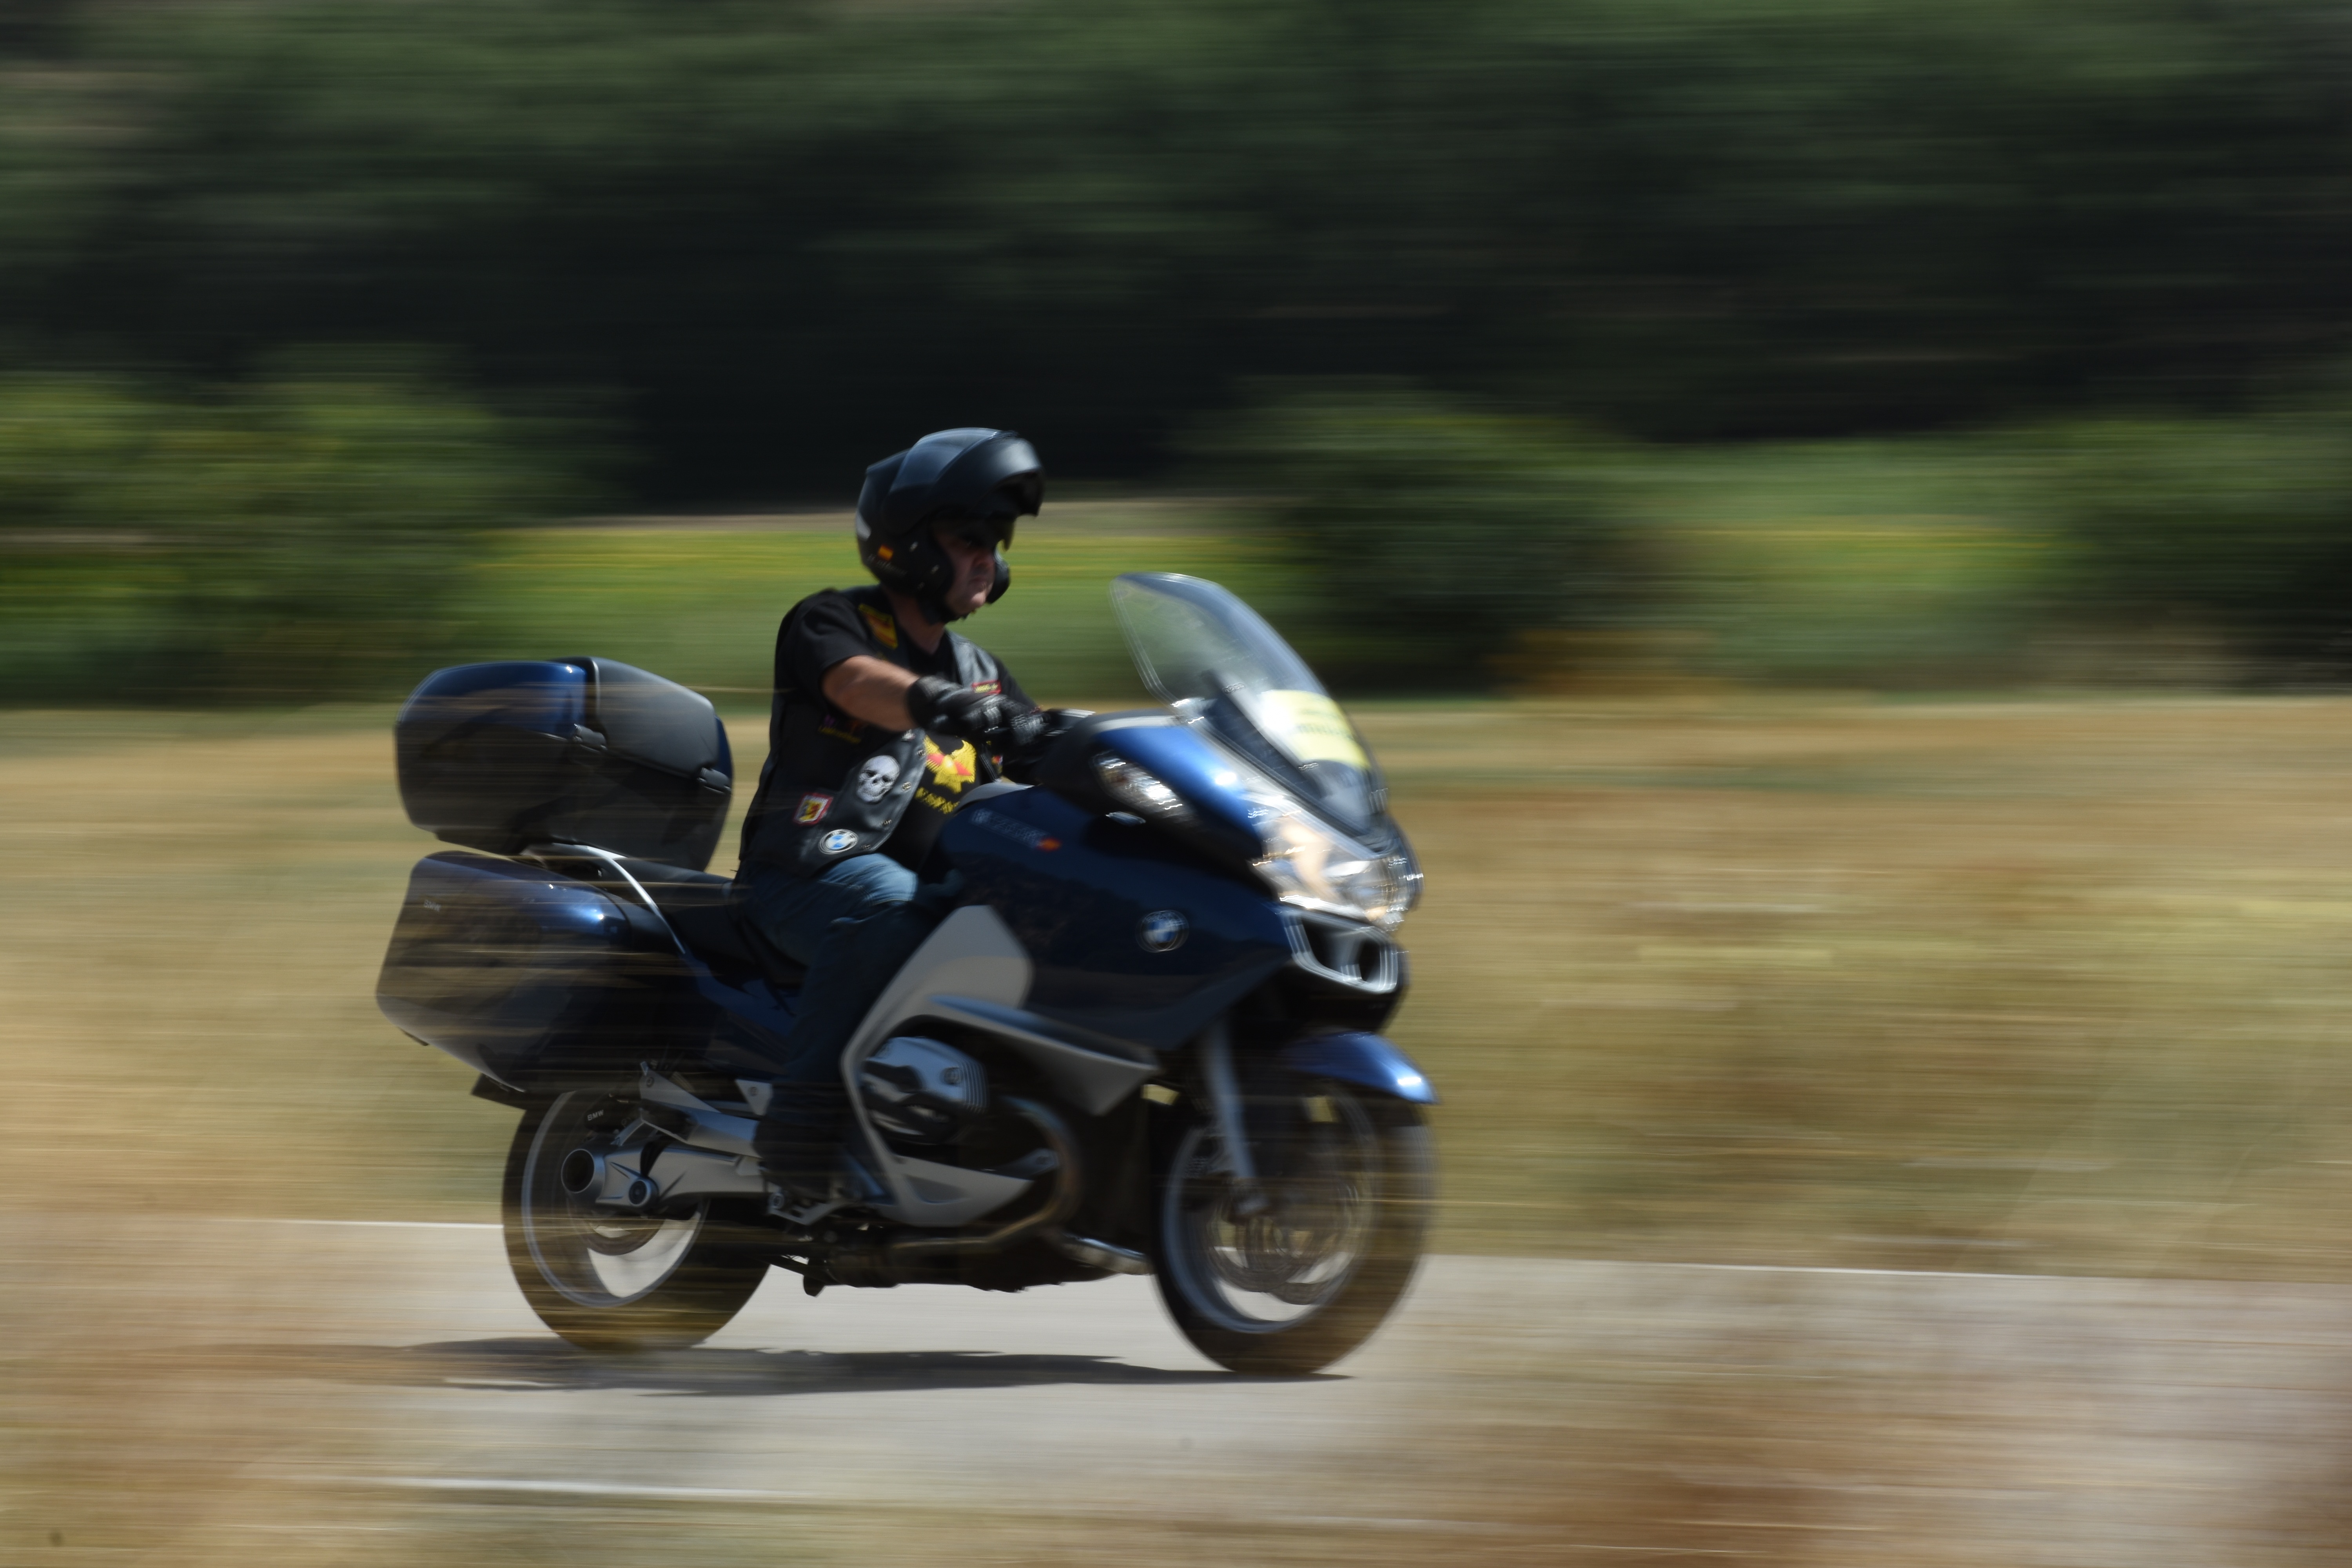
nature, sport, car, vehicle, motorcycle, motocross, auto, route, moto, honda, bmw, biker, motorcycling, land vehicle, man driving, automobile make